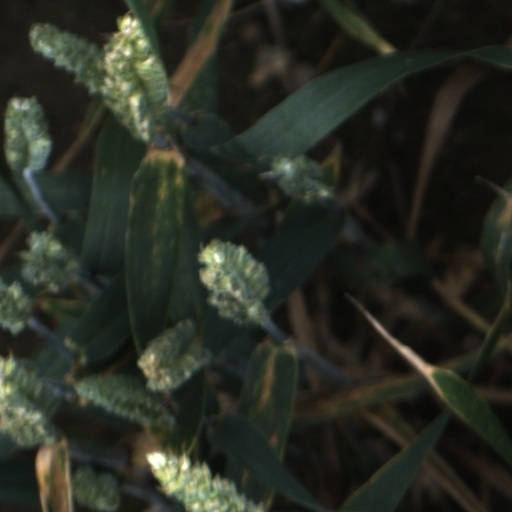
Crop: wheat